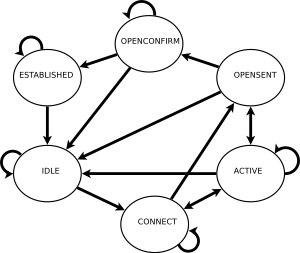
Border Gateway Protocol est un protocole d'échange de route externe, utilisé notamment sur le réseau Internet. Son objectif principal est d'échanger des informations de routage et d'accessibilité de réseaux entre Autonomous Systems. Comme il circule sur TCP, il est considéré comme appartenant à la couche application du modèle OSI.